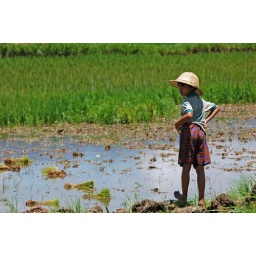
Asian boy wearing a straw hat standing in front of a rice field